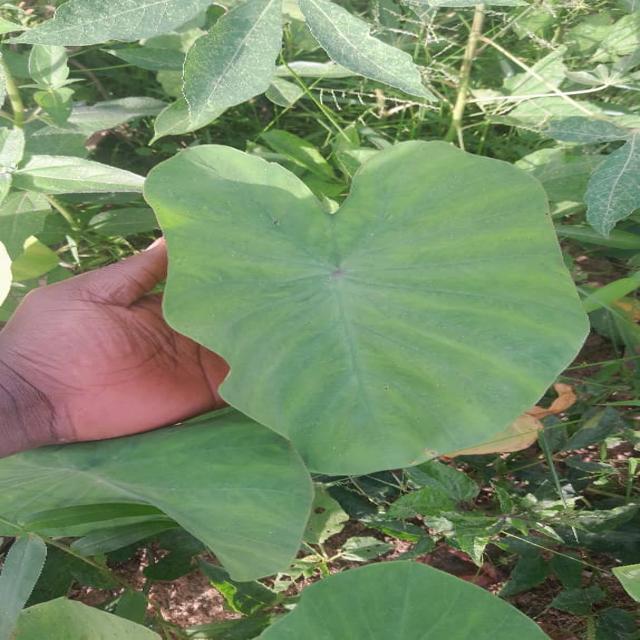
Label: Healthy